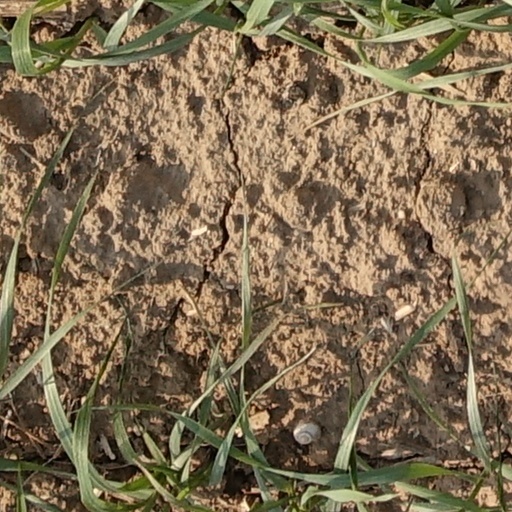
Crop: wheat